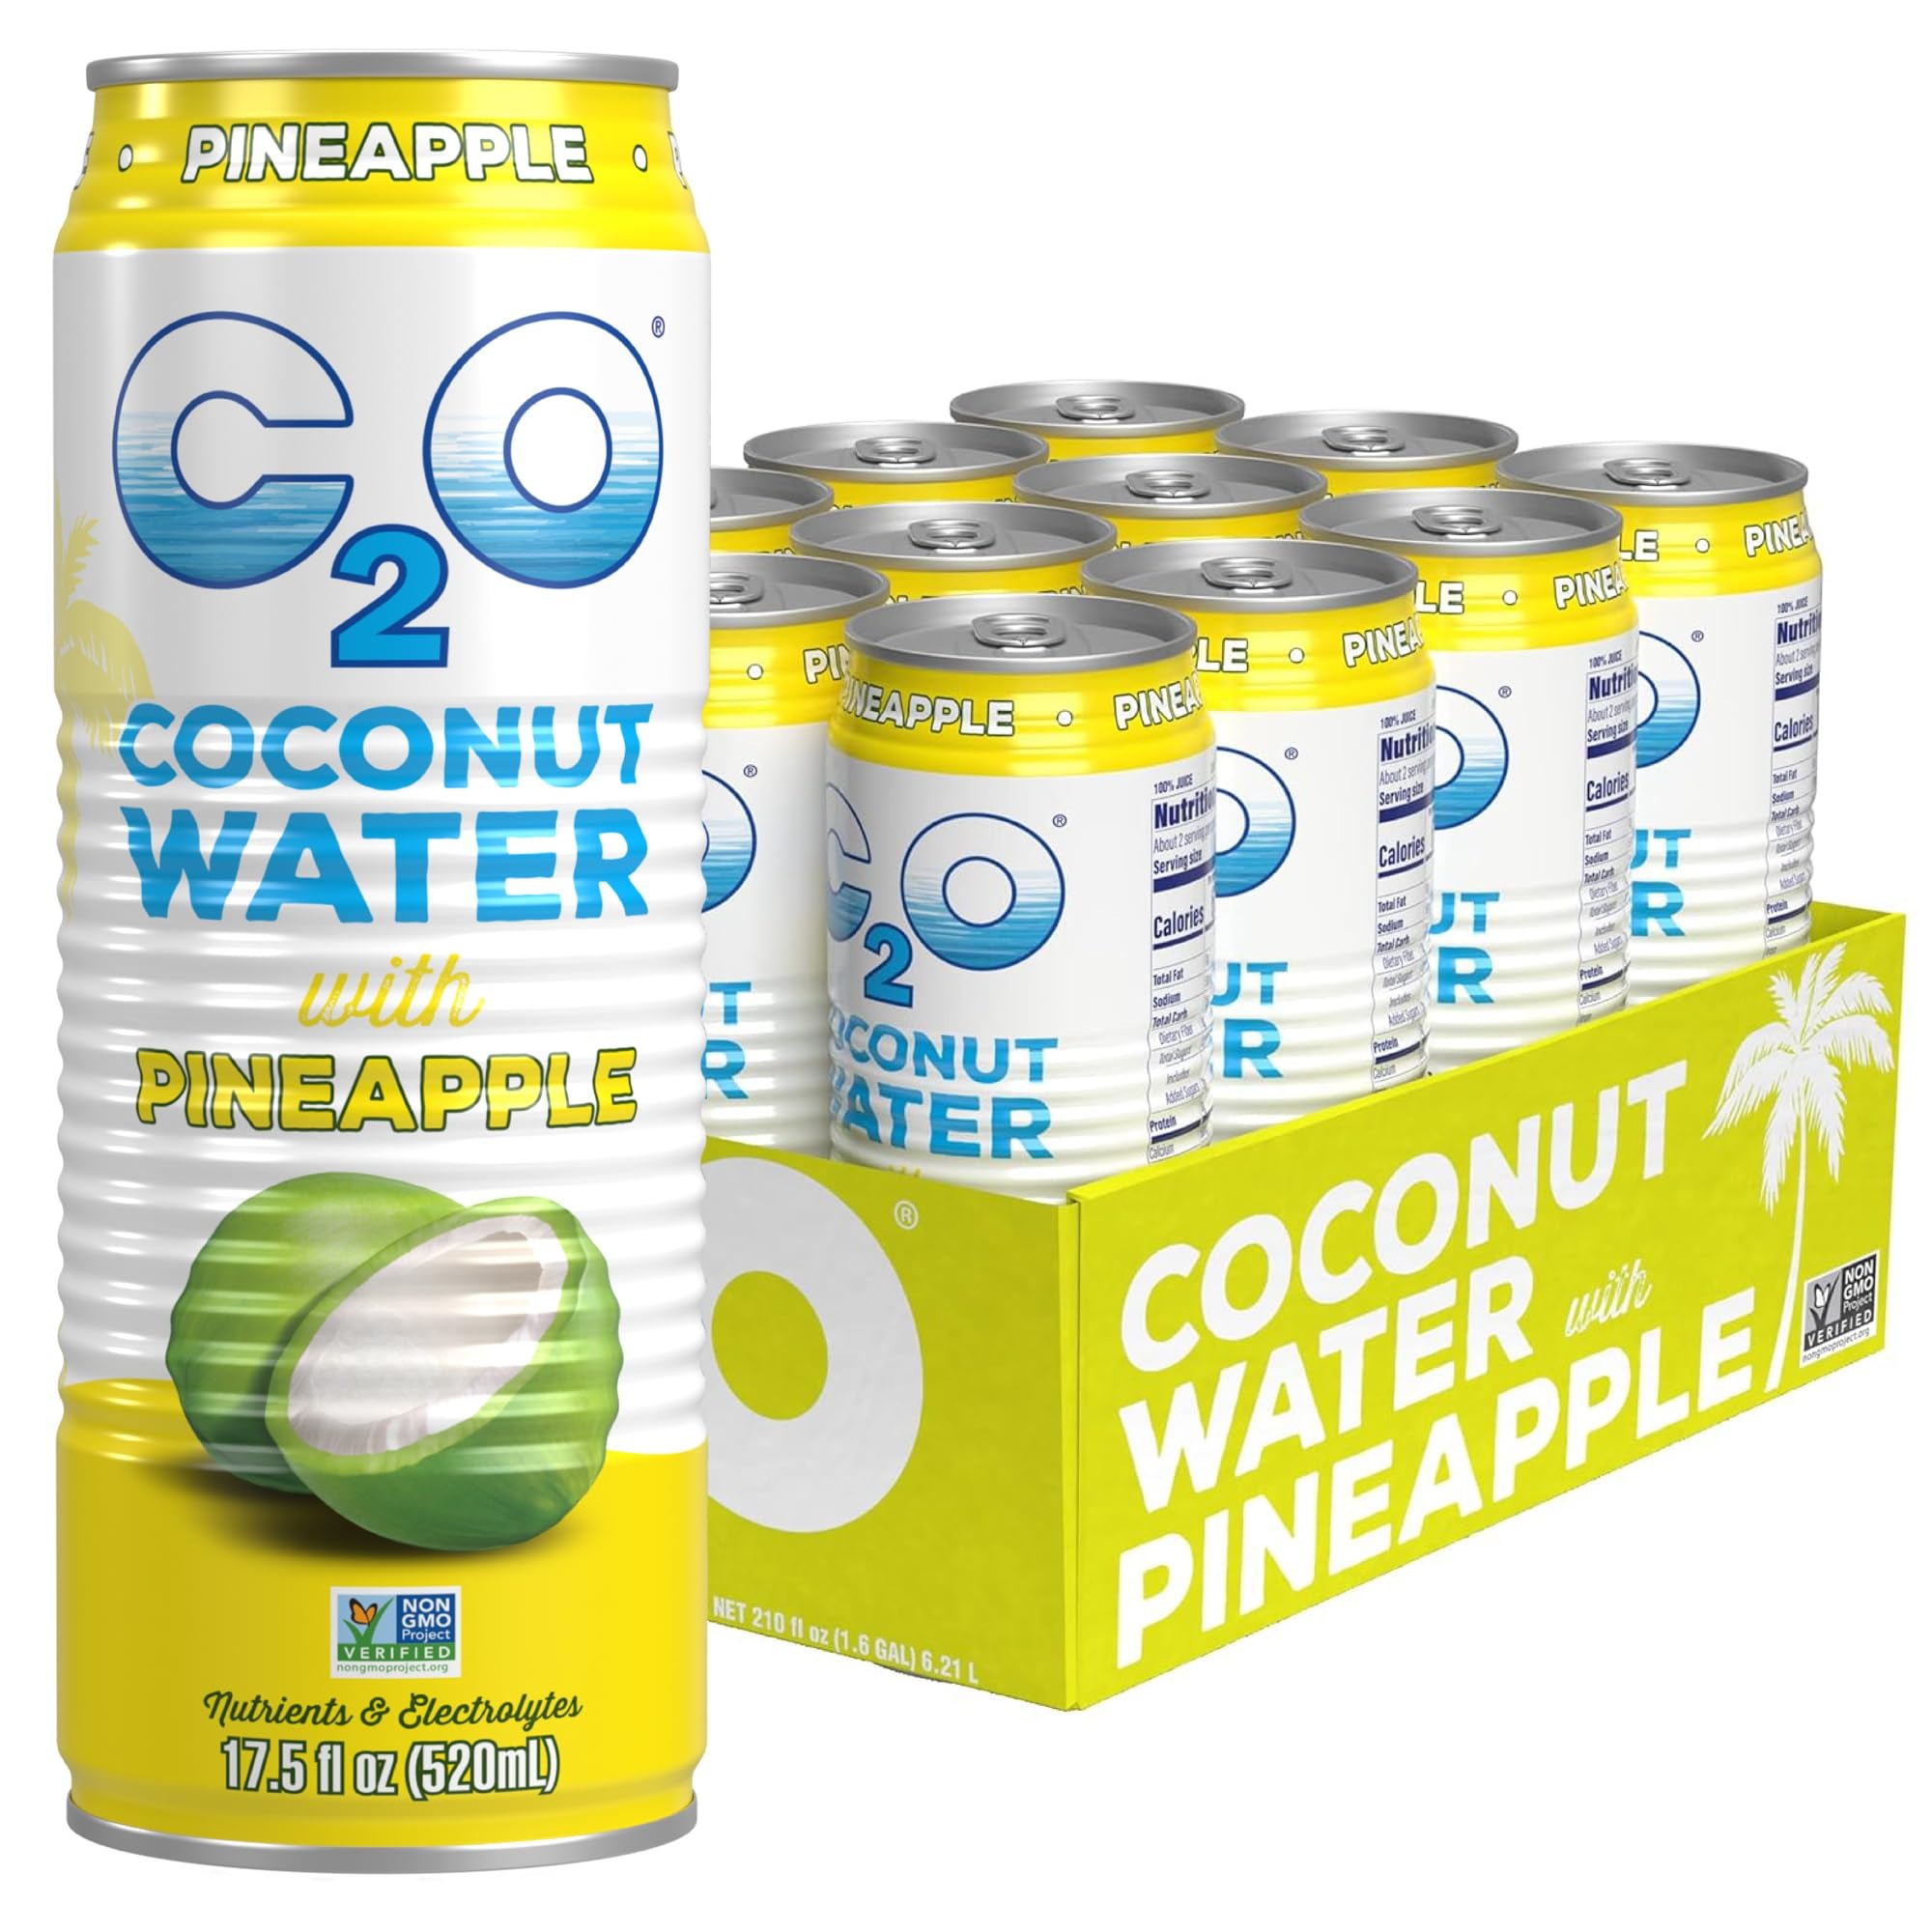
Item Name: C2O - Coconut Water with Pineapple (12 Pack) - Made with Fresh Coconut Water - Plant Based - Non GMO - Canned Water - Natural Hydration, Essential Electrolytes, & Potassium - 12 Cans, 17.5 FL OZ
Bullet Point 1: Taste the Difference - Sourced from freshwater coconut groves to produce a signature blend with exceptional flavor and taste. One sip and you will understand what we mean by "Live Rejuvenated!!!" Natural hydration with sweet pineapple flavor!
Bullet Point 2: Hydrate Better - Never from concentrate, plant-based, non-GMO, and packed with essential electrolytes per can so you can conquer thirst naturally and restore balance to your daily routine.
Bullet Point 3: Naturally Flavored - Made with real coconut water to deliver maximum refreshment. Our coconut water contains no artificial ingredients. Taste Paradise!!!
Bullet Point 4: C2O for Any Occasion - With multiple flavors and sizes, we have a coconut water for everyone. Choose from Original, Organic, Pulp, Pineapple, Mango, and more! Perfect for smoothies, on-the-go, and post-workout recovery.
Bullet Point 5: Why C2O? - Along with our Co-Op of farmers, we are dedicated to producing the finest coconuts in the world. We care about sustainability and are focused on developing thriving communities that support our farmers and their families.
Value: 210.0
Unit: Fl Oz

Price: 29.12